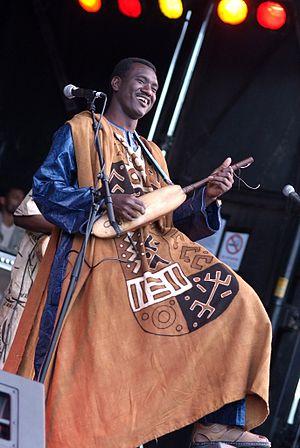
Bassekou Kouyaté est un musicien malien, né en 1966 dans un village appelé Garana à environ 60 km de Ségou.
Le n’goni est la guitare traditionnelle malienne. C’est un instrument à cordes pincées du Mali. C'est un terme désignant plusieurs instruments similaires qui sont soit des luths, soit des harpes-luths.